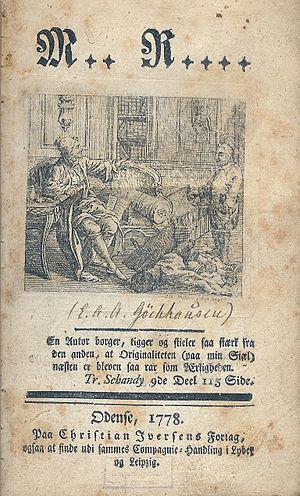
Ernst August von Göchhausen né en 1740 et décédé en 1824, était un fonctionnaire des autorités de la ville de Weimar, ancien officier prussien et franc-maçon. Il est connu pour son livre dénonçant un complot politique global.